Indiana State Road 62

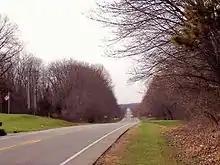
View along SR 62 facing west approaching the Wabash Memorial Bridge

SR 62 begins at the Wabash Memorial Bridge over the Wabash River between New Haven, Illinois and Posey County. It travels through Mount Vernon, Indiana and then becomes a divided highway as it approaches Evansville. Within Evansville, SR 62 forms part of the Lloyd Expressway, a divided expressway-grade highway that serves as a major east–west traffic artery through the city. The expressway contains a mix of intersections and interchanges. Nearly halfway through the city, the expressway meets US 41 and SR 62 leaves the expressway, running north concurrently with US 41 and SR 66. At Morgan Avenue, SR 62 turns east and leaves Evansville.